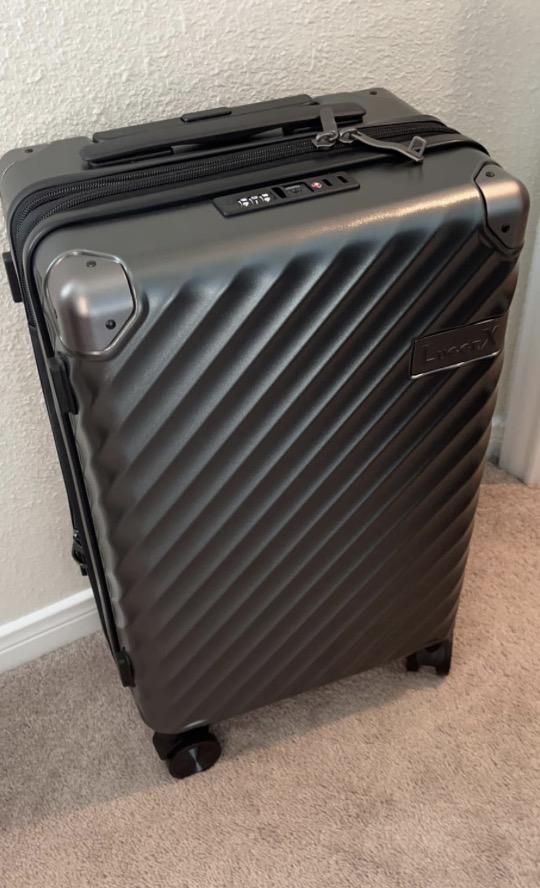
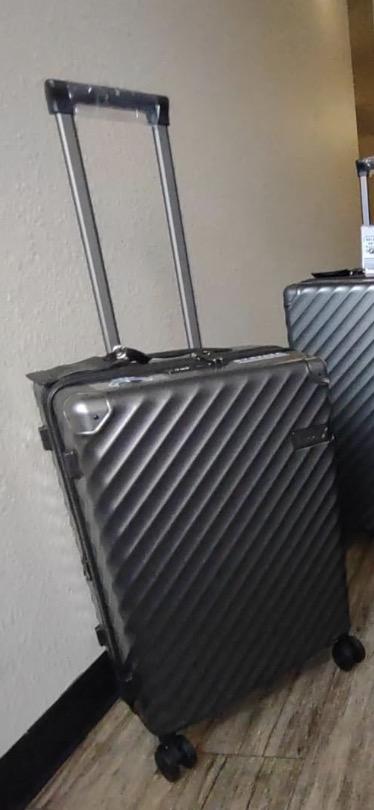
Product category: misc
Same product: yes